Persian carpet

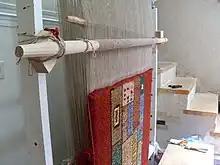
The tightly wrapped larger rod is the or , which helps control the position of the warps. The smaller stick is called the or . It separates the warps.

Iran's territorial integrity was restored by a native Iranian Turkic Afshar warlord from Khorasan, Nader Shah. He defeated the Afghans, and Ottomans, reinstalled the Safavids on the throne, and negotiated Russian withdrawal from Irans Caucasian territories, by the Treaty of Resht and Treaty of Ganja. By 1736, Nader himself was crowned shah. There are no records of carpet weaving, which had sunk to an insignificant handicraft, during the Afsharid and Zand dynasties.